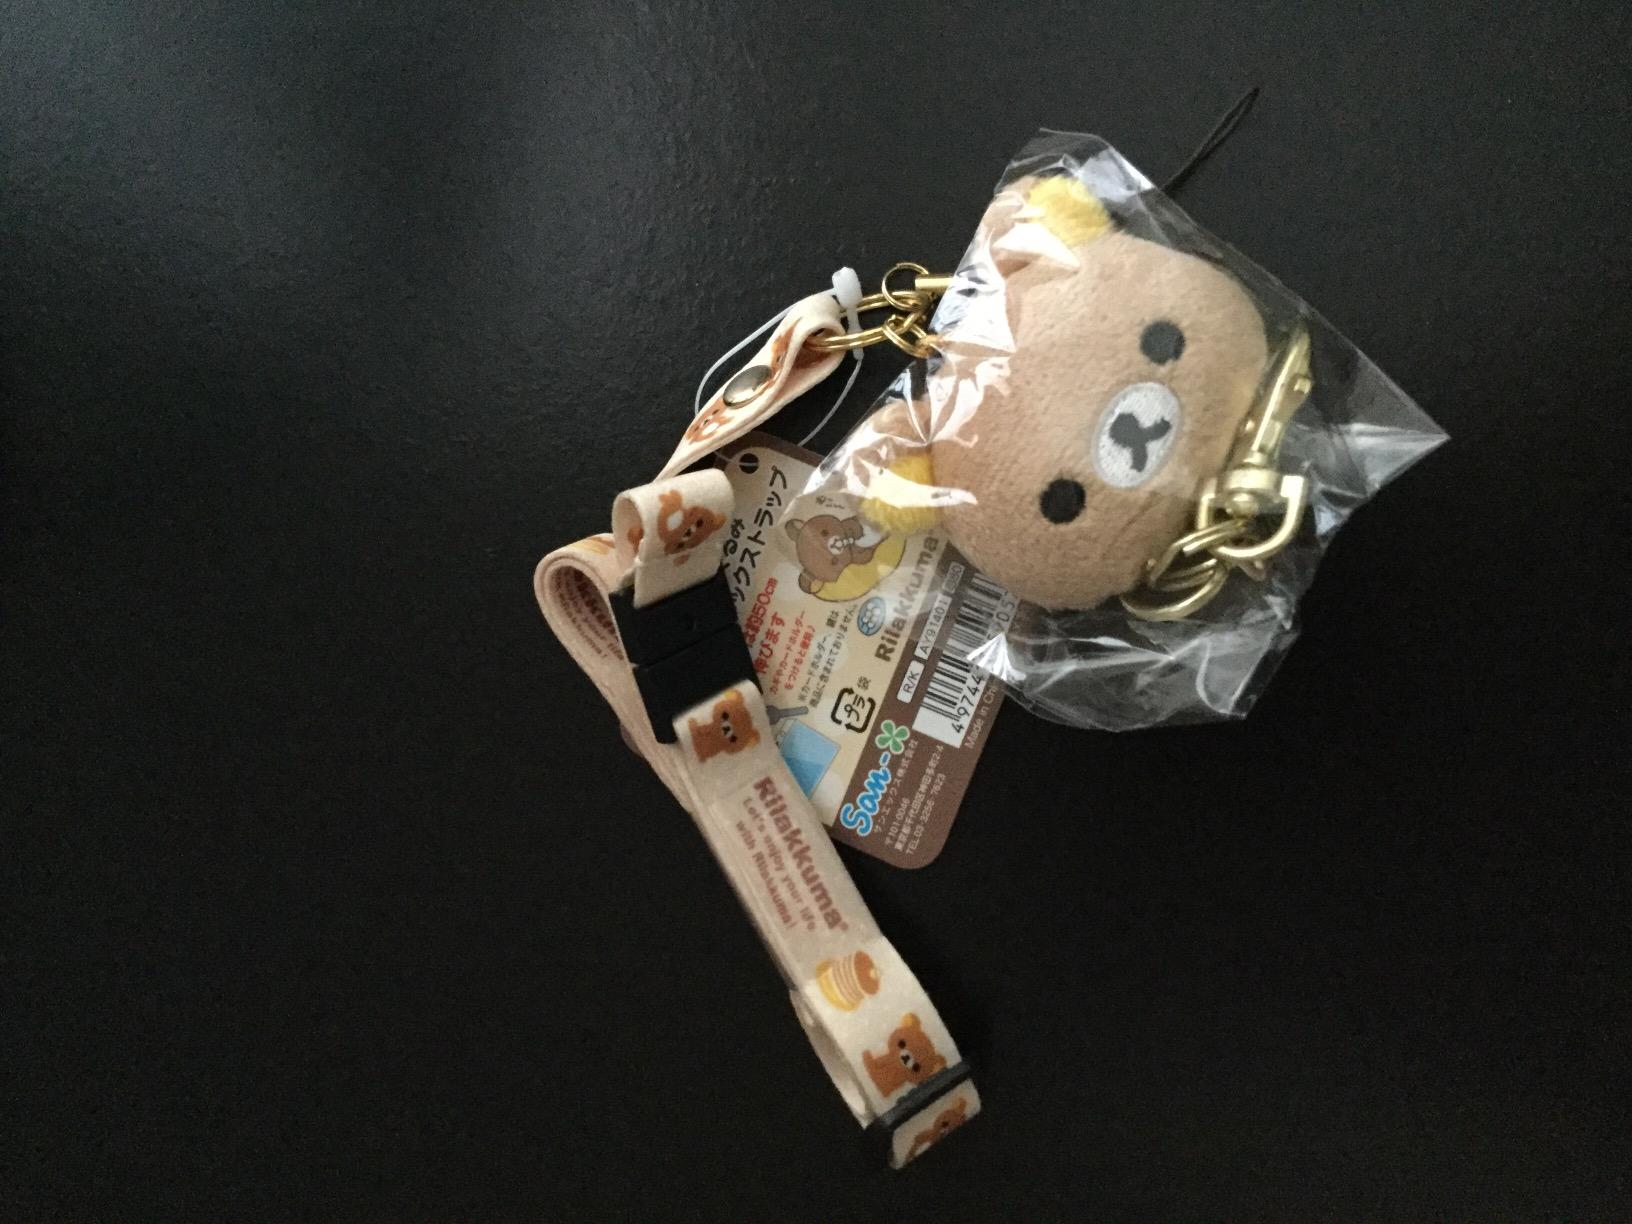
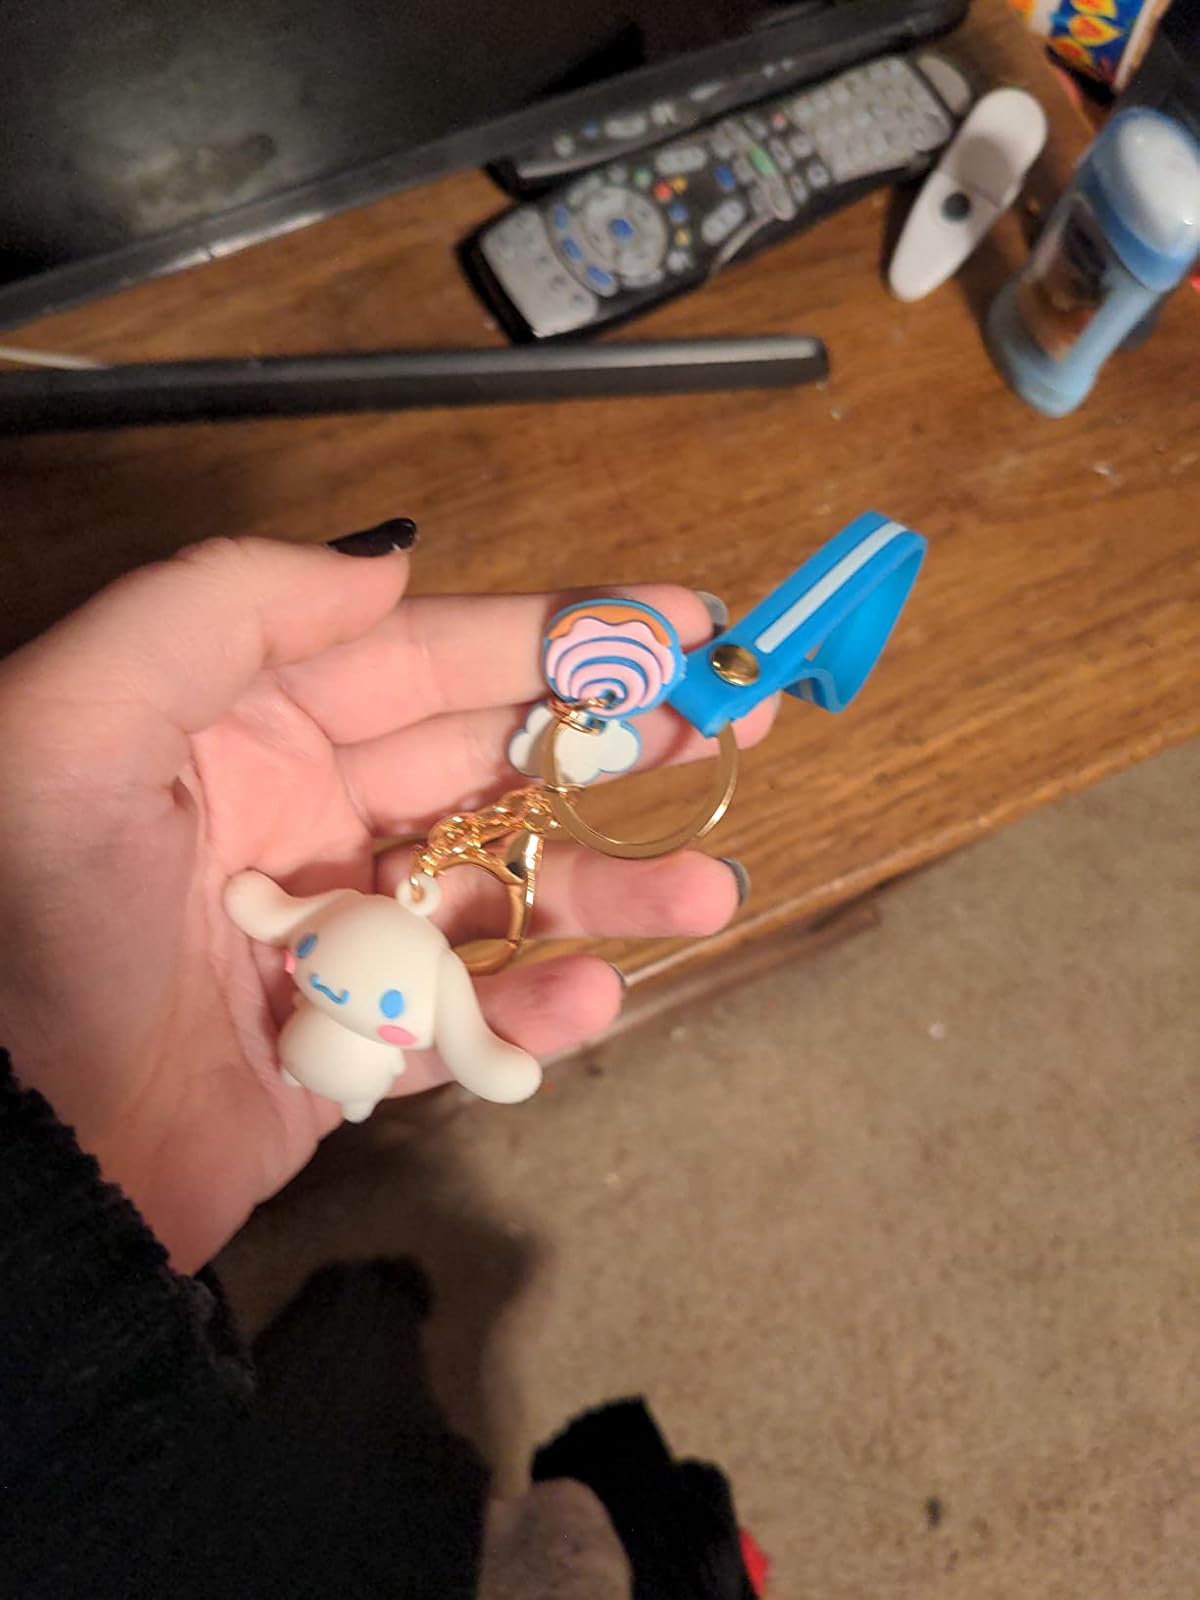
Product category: accessories_keychain
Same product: no